Rone Church

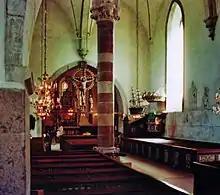
Interior, view towards the choir

The church is a relatively homogeneous Gothic church. The tall tower has been used as a navigational aid ever since the Middle Ages. It was made by the same stonemason and workshop responsible for creating the towers at Öja, Stånga, Dalhem and Gothem churches, an anonymous artist or workshop to whom art historians have assigned the notname Egypticus. The northern portal of the tower has a stone relief depicting Saint Botvid, lying on a fish; a motif found on all the churches by Master Egypticus. The two southern portals of the church (leading to the nave and choir, respectively) also feature sculpted capitals.